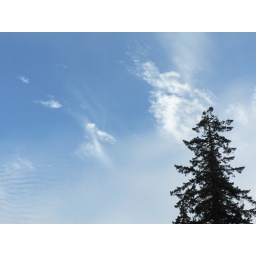
A rare blue sky over Redmond, Washington